Bedroom Walls

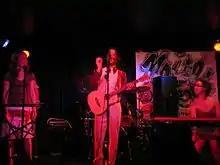
Bedroom Walls performing live in 2006.

Bedroom Walls was an American pop rock band active from 2001–2007 in Los Angeles, California. It was formed in 2001 by Adam Samuel Goldman (later of Fol Chen) on guitar/vocals, with keyboardist/vocalist Melissa Thorne and drummer Julian Gross (now of Liars). The band released two full-length albums of self-described "Romanticore" music, a genre founded on "staring at the ceiling; sedatives; stale cake for breakfast; sighing too loudly; knowing your ex-girlfriend is happier now." “Some people don’t see any humor in it, but